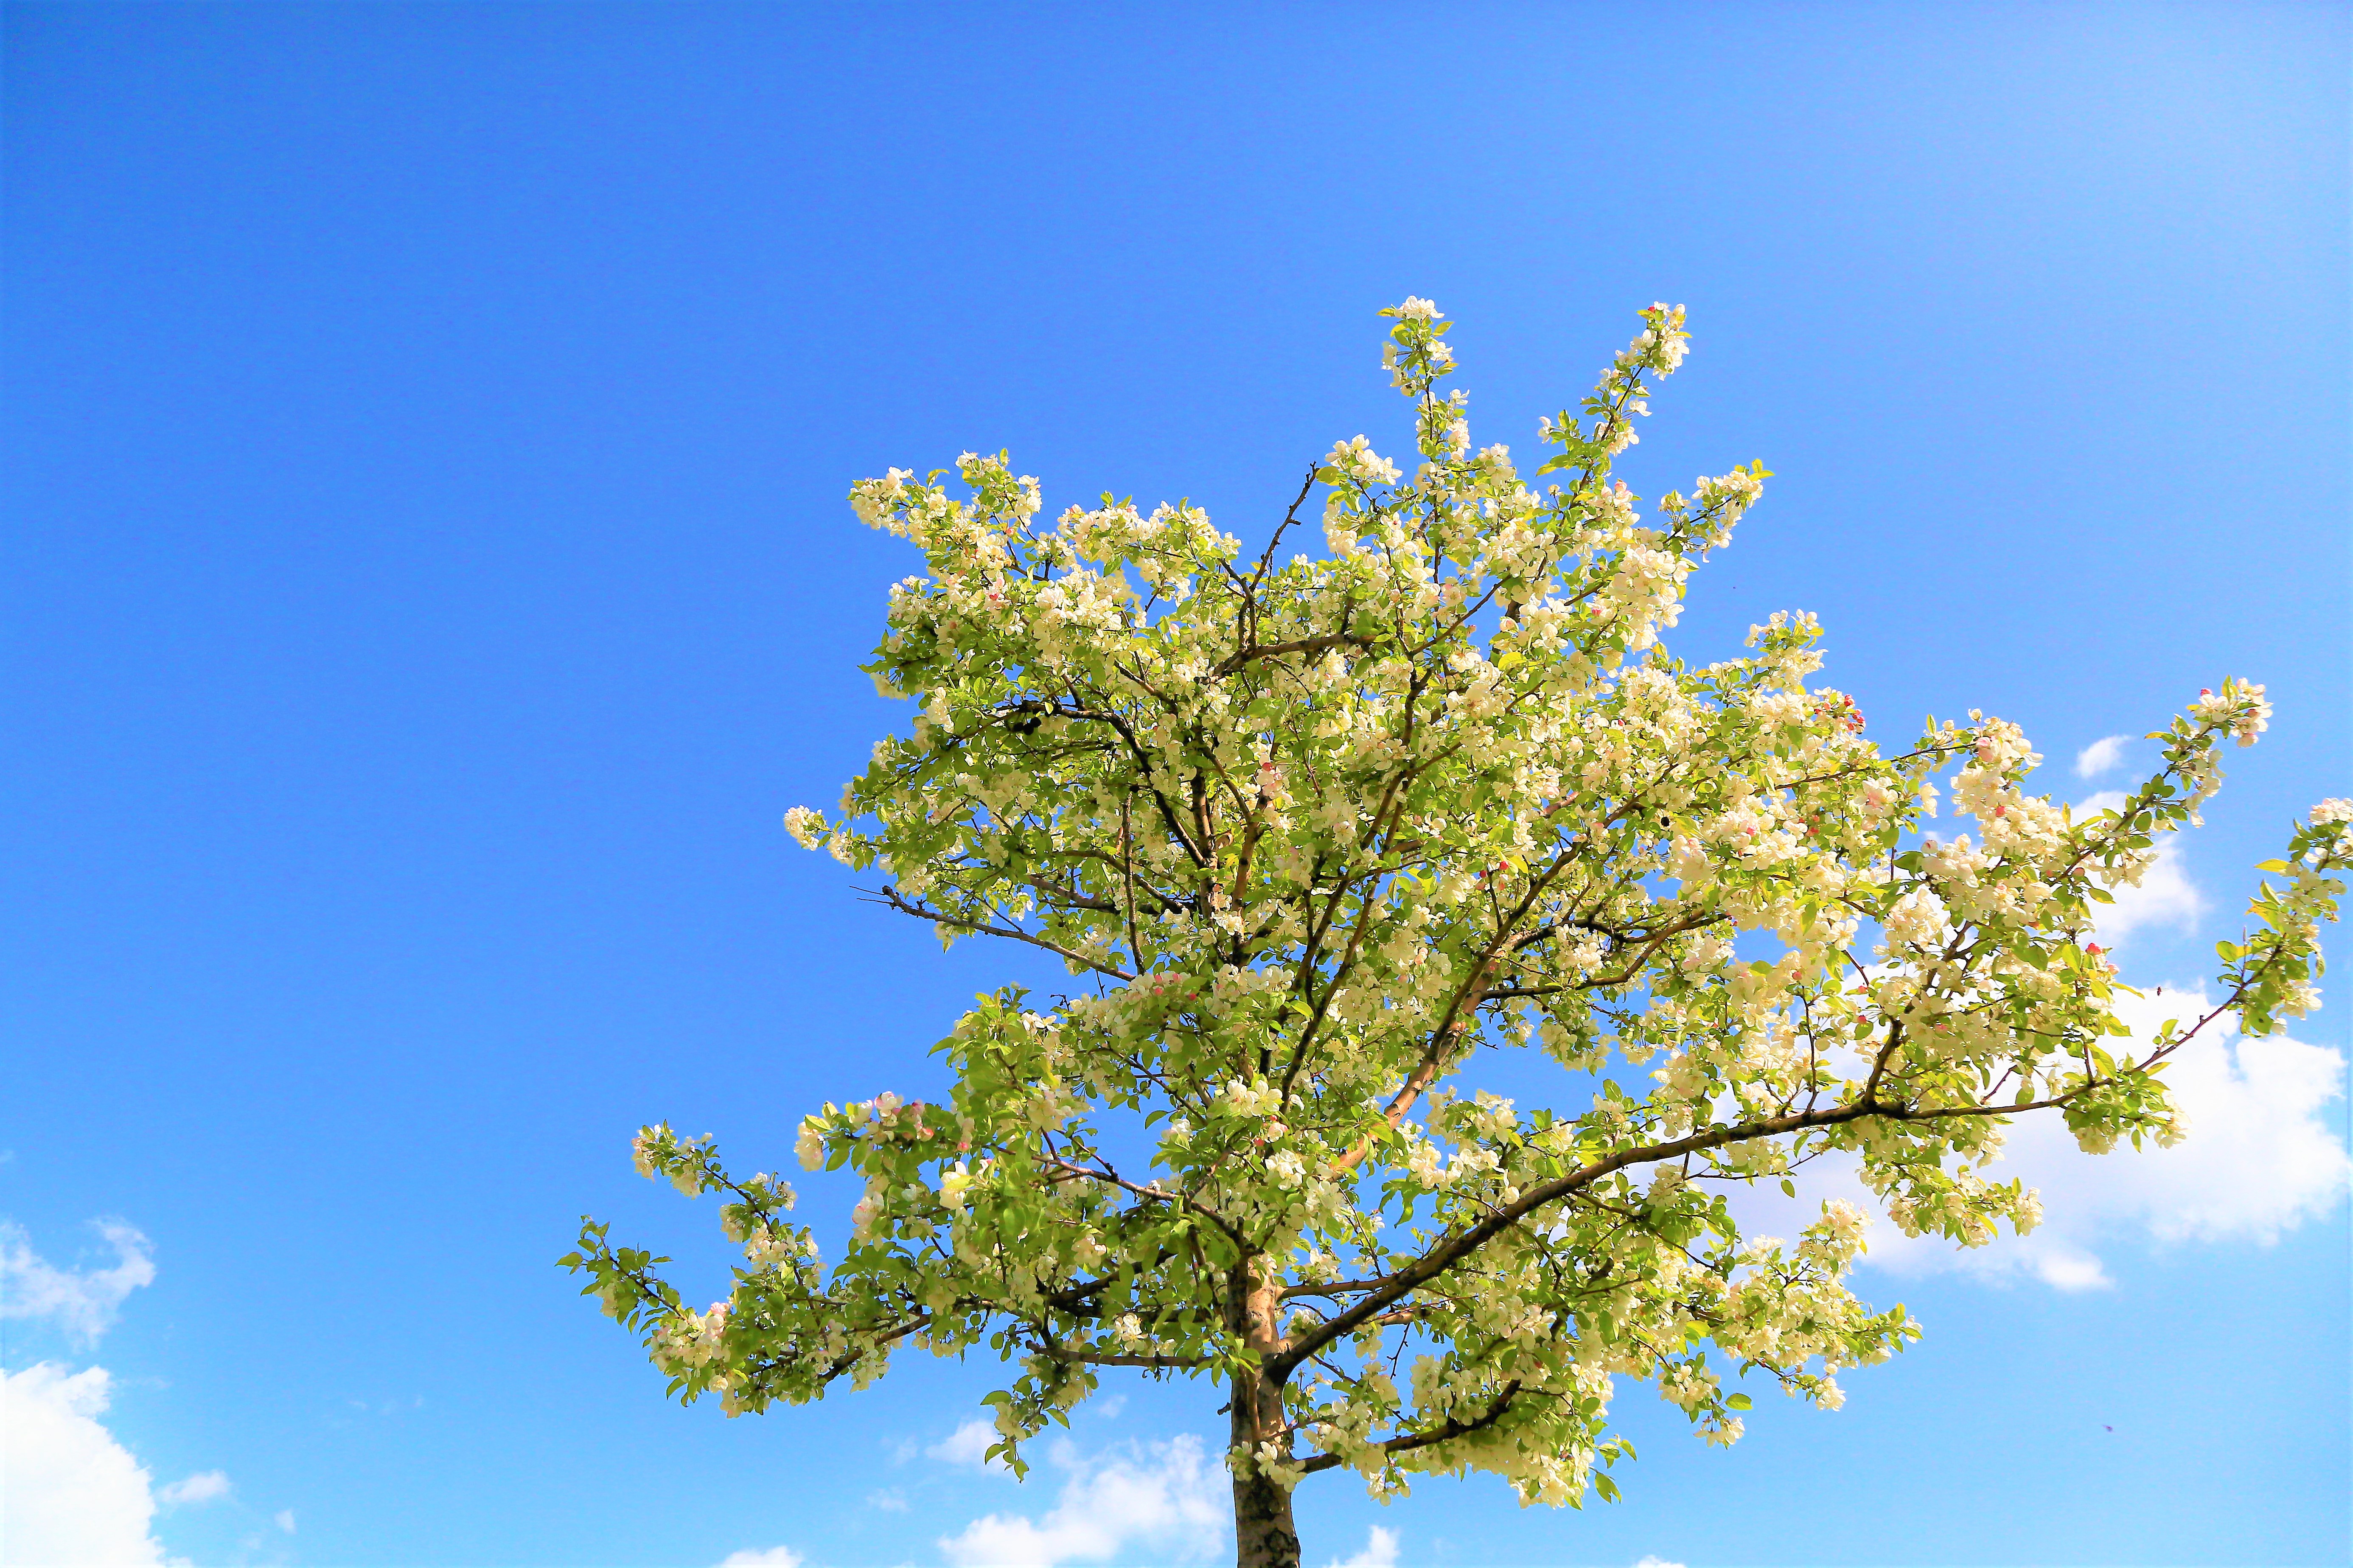
flowers, spring, nature, tree, colorful, branches, plant, woody plant, flower, daytime, flowering plant, sky, branch, twig